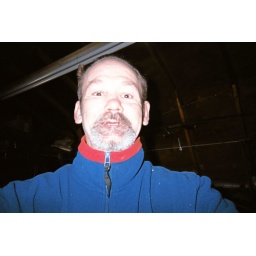
white male 50 brn hr brn eyes 167pds in north sacramento, ca.